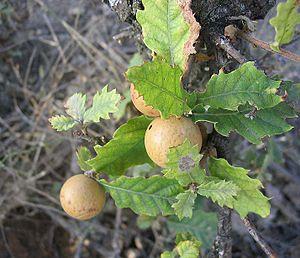
Chêne est le nom vernaculaire de nombreuses espèces d'arbres et d'arbustes appartenant au genre Quercus, et à certains genres apparentés de la famille des fagacées, notamment Cyclobalanopsis et Lithocarpus.
Une galle, appelée scientifiquement cécidie est une excroissance tumorale structurée produite sur les tiges, feuilles, racines ou fruits de certains végétaux, et qui se développe autour des parasites de la plante qui peuvent être des animaux, des champignons, des nématodes des bactéries, plus rarement d'autres plantes. Ces parasites sont dits galligènes ou cécidogènes. Certains parasites sont dits gallicoles, qu'ils soient cécidogènes ou non.